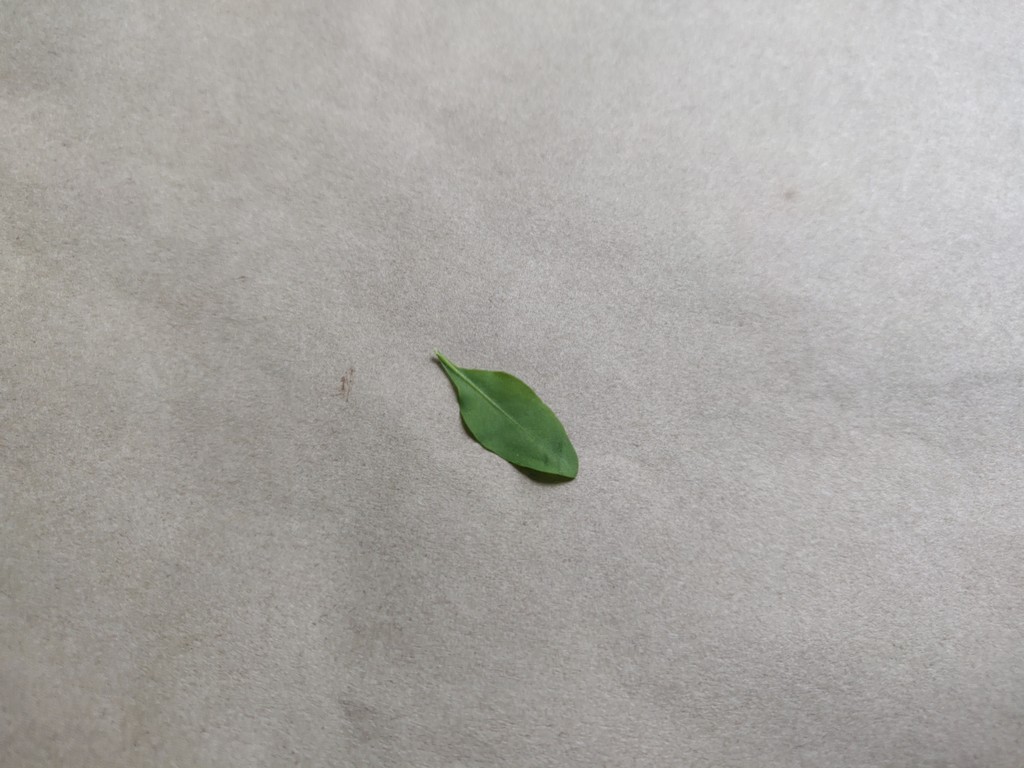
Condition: Healthy
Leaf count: single
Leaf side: back